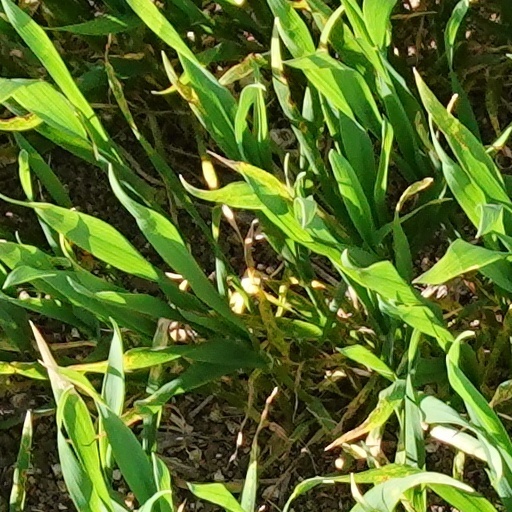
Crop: wheat